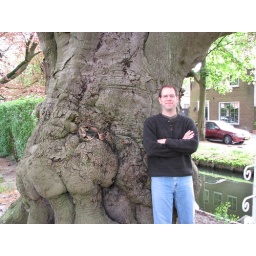
A tree trunk in Willemstad. We were missing the organ concert inside the building so we could survey the horticulture.